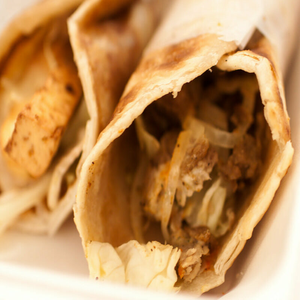
Dish: kathiroll